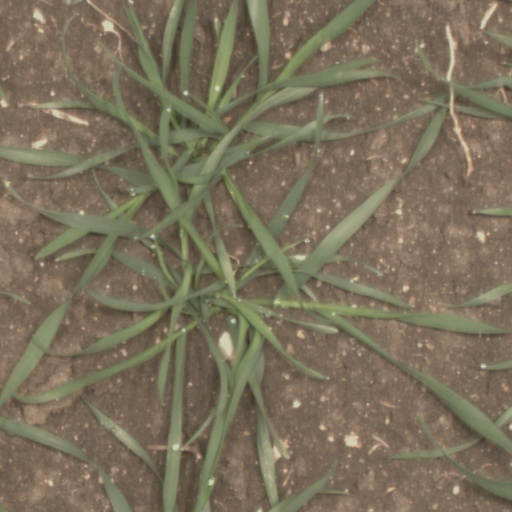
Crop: wheat